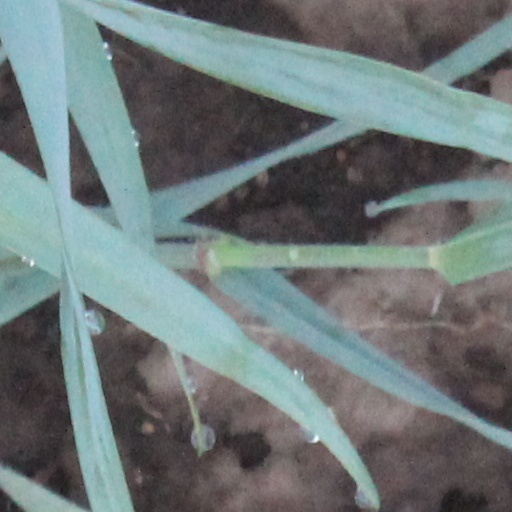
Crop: wheat